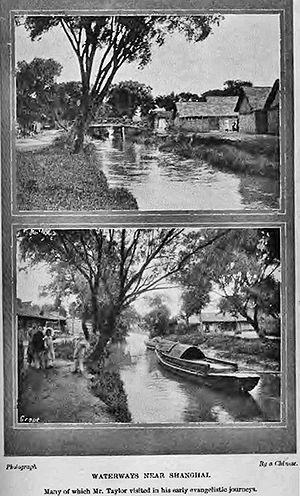
James Hudson Taylor 戴德生 est un missionnaire baptiste anglais, qui a fondé la Mission à l'Intérieur de la Chine, renommée ultérieurement Overseas Missionary Fellowship, et affiliée aux Frères moraves. Hudson Taylor a travaillé 51 ans en Chine où il se fit connaître par son respect de la culture chinoise, portant des habits chinois, ce qui était rare à cette époque parmi les missionnaires. Il prêchait en plusieurs variétés de langues chinoises dont le Mandarin, le Teochew et le Wu, ces deux derniers étant des dialectes parlés à Shanghai et Ningbo. Connaissant bien le dialecte de Ningbo, il traduisit le Nouveau Testament dans celui-ci.